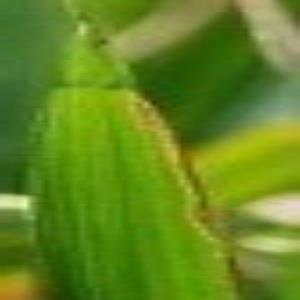
Disease: Bacterialblight